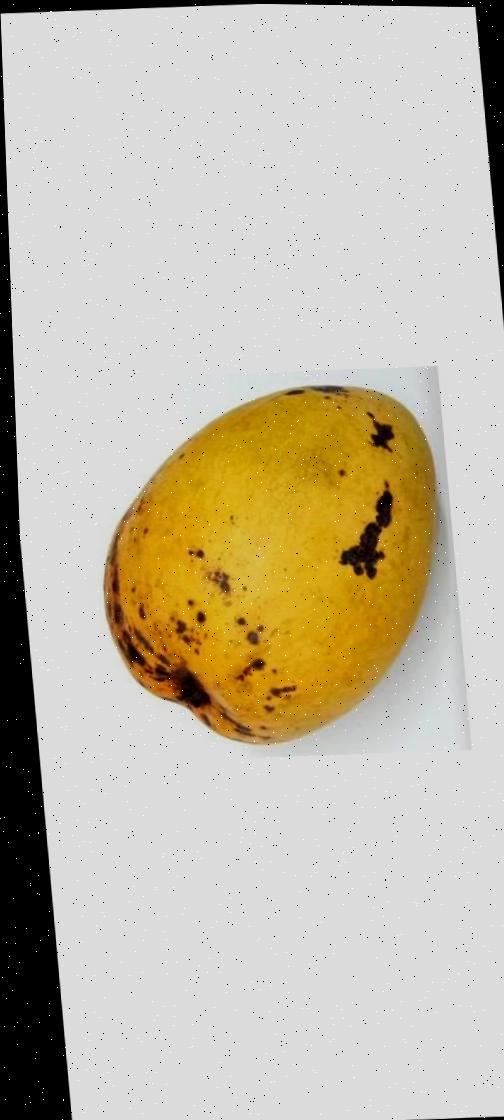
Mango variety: Bari-11